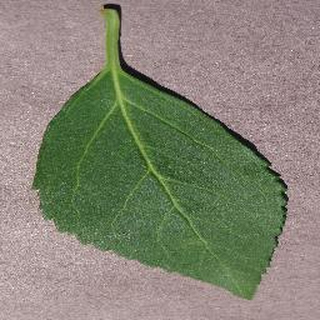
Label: healthy_cherry